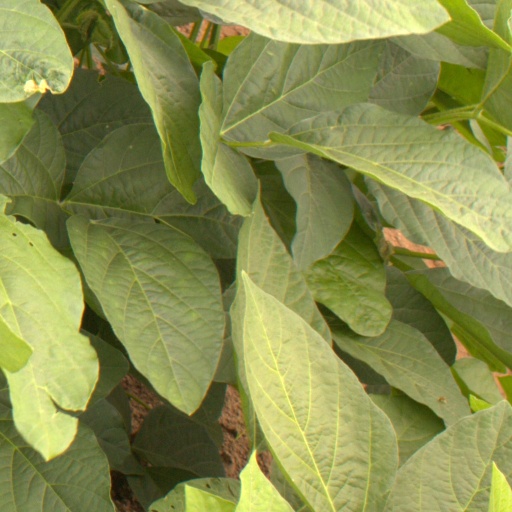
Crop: soybean